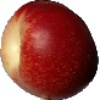
Label: Nectarine 1